Alamo Heights, Texas

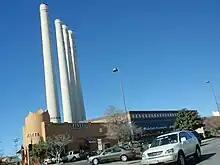
Quarry Market Shopping Center

Alamo Heights is served by the Alamo Heights Independent School District, which has its headquarters in the city limits.